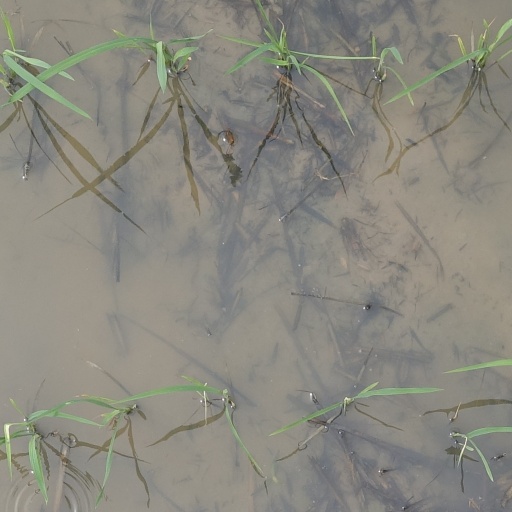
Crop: rice